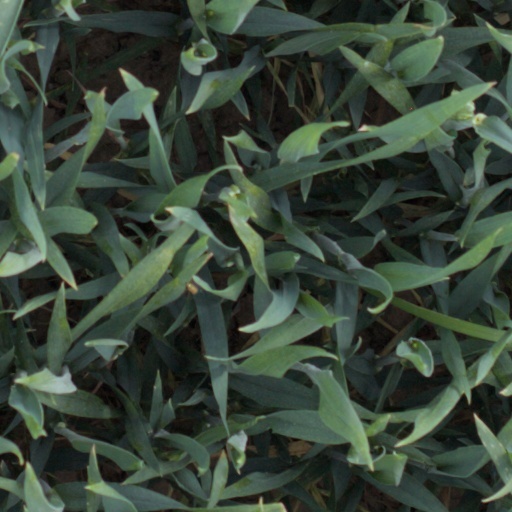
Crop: wheat